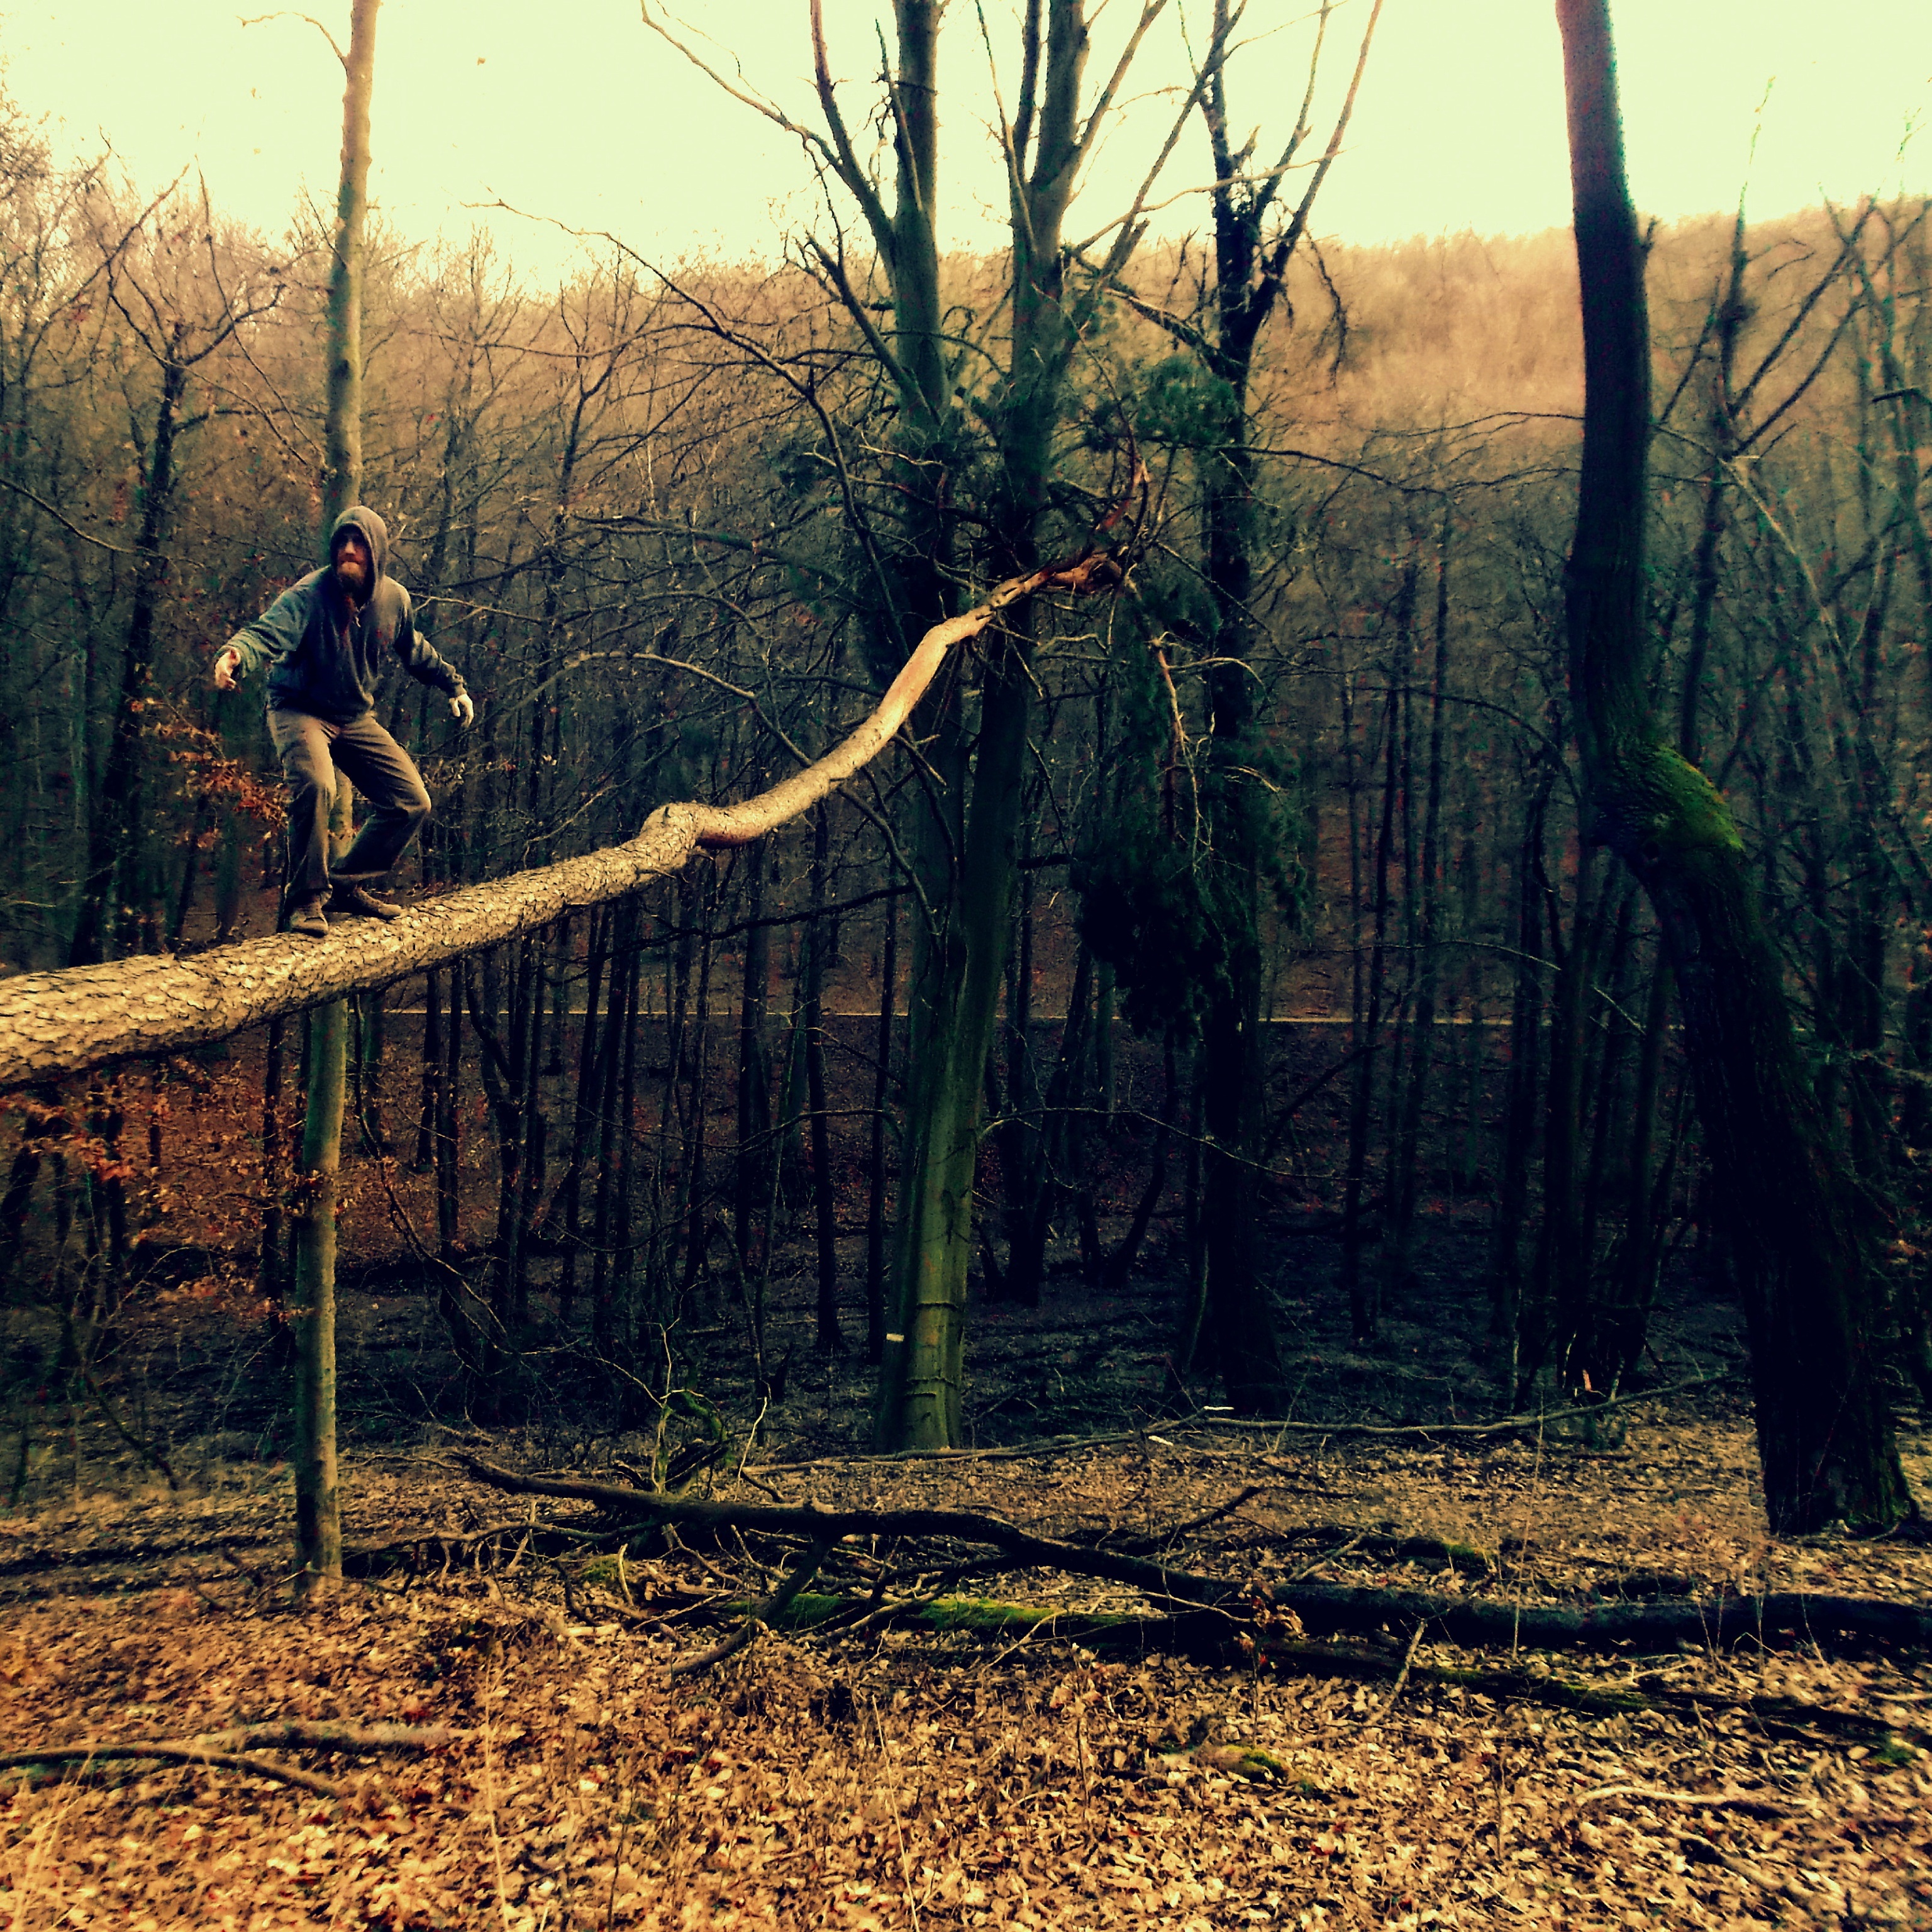
tree, nature, forest, grass, plant, wood, sunlight, morning, leaf, autumn, agriculture, season, woodland, habitat, rural area, natural environment, woody plant